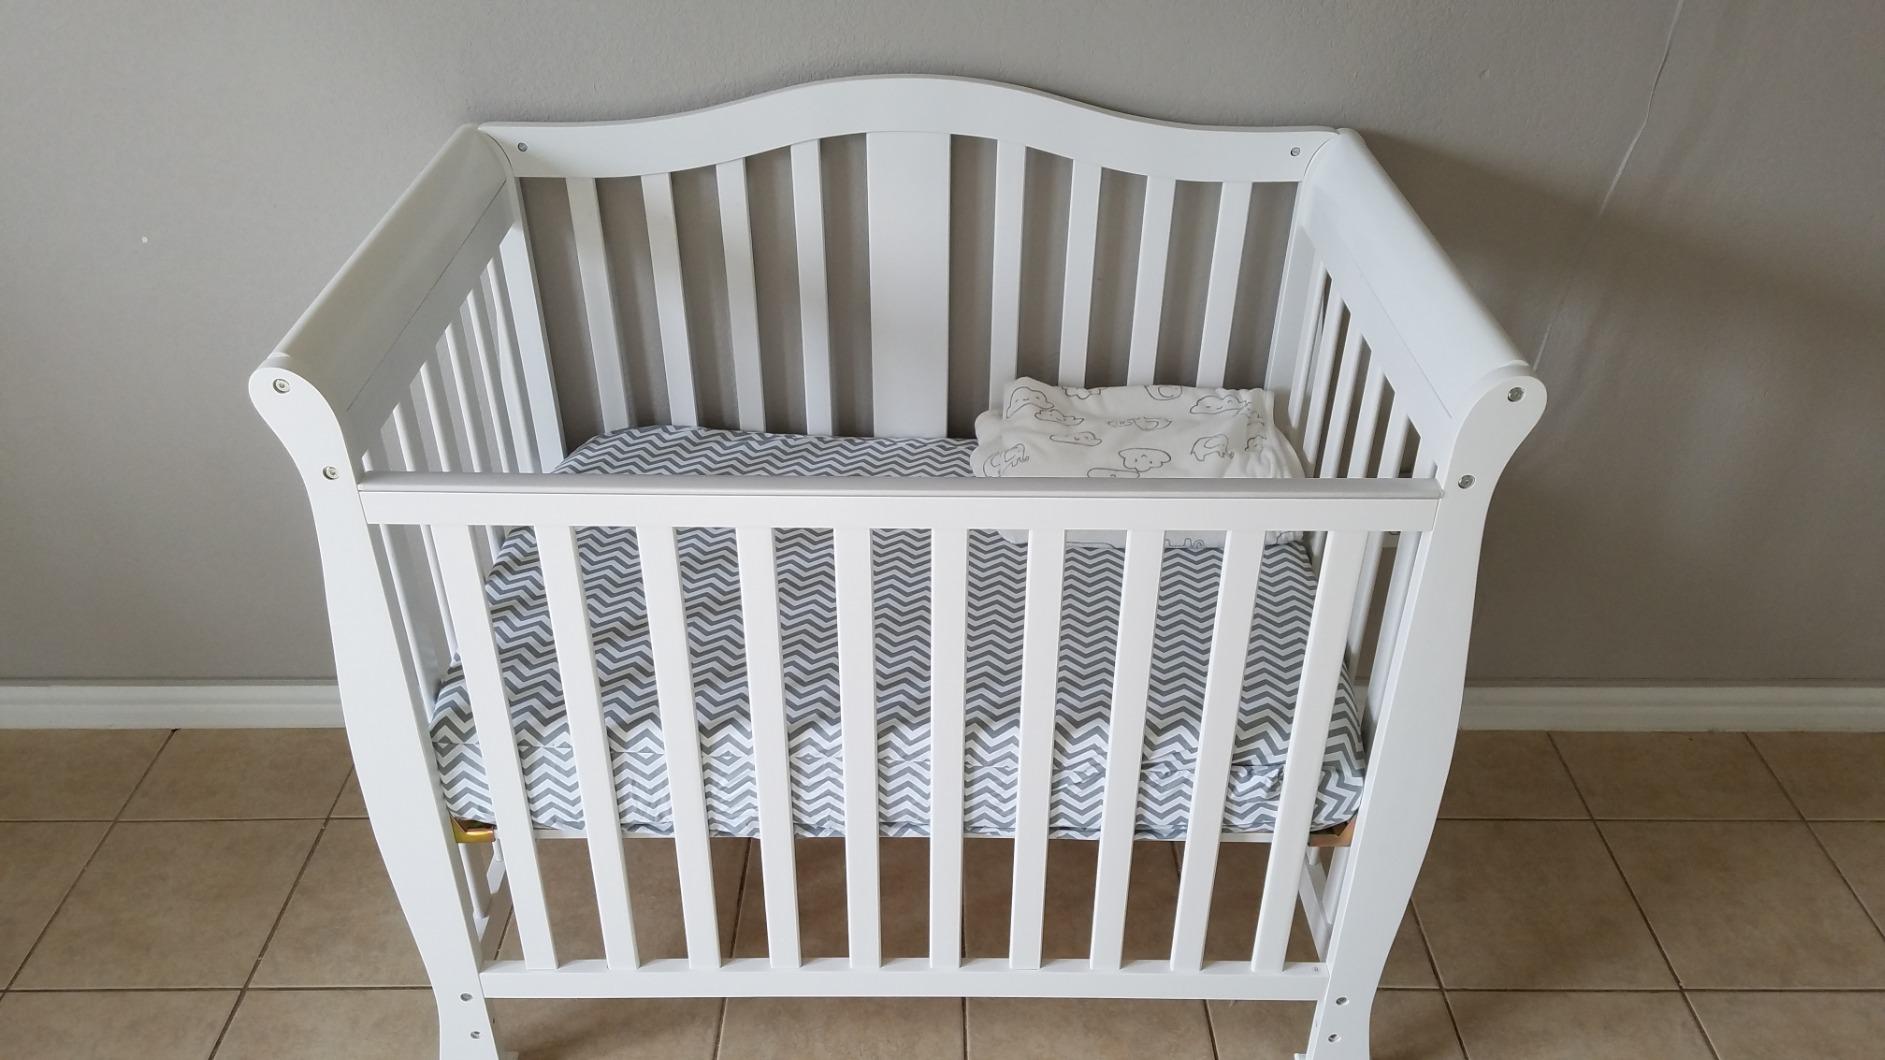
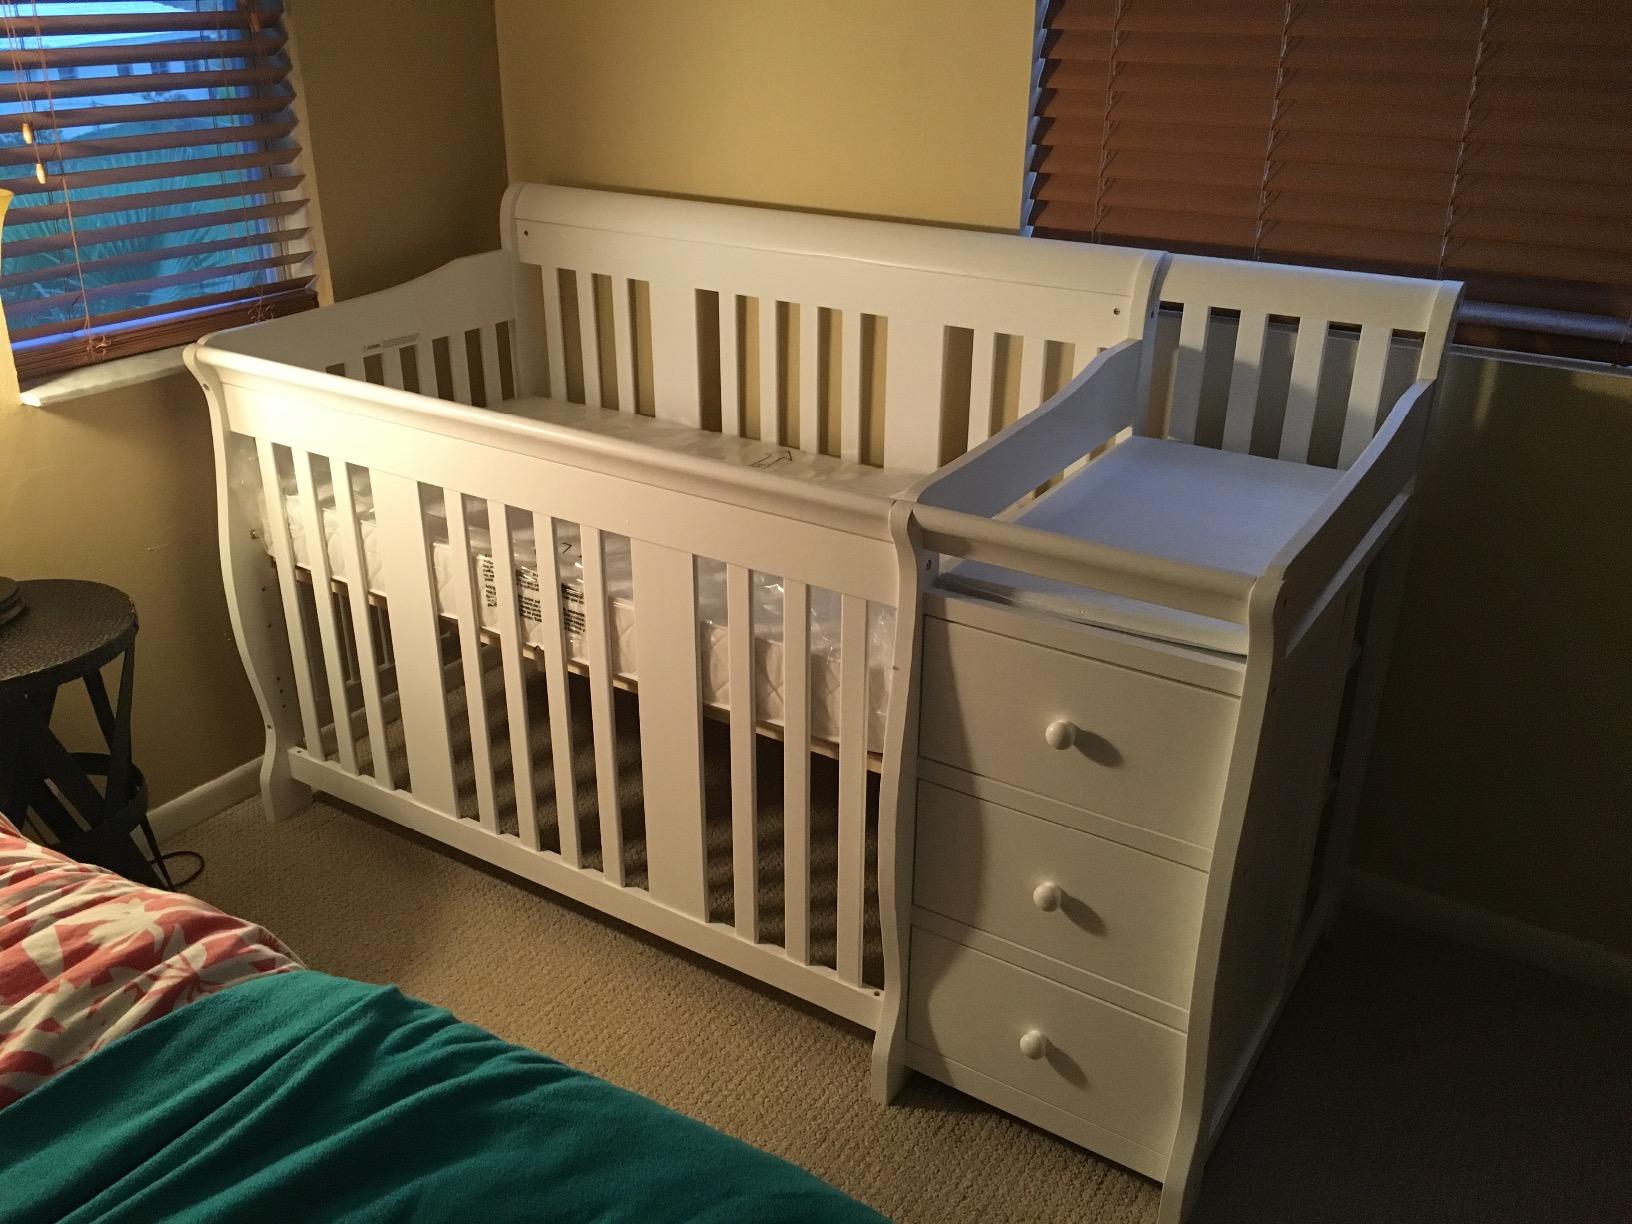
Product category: products_crib
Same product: no